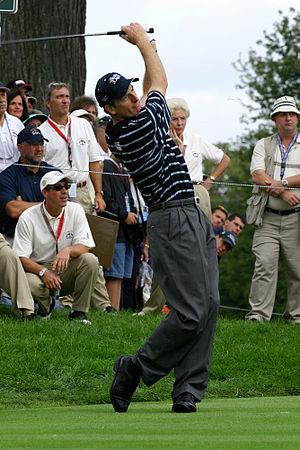
Jim Furyk, né le 12 mai 1970 à West Chester, est un golfeur américain. En 2016, il devient le premier joueur de la PGA à réaliser une carte de 58 et deux cartes sous les 60 lors du Travelers Championship.
La Ryder Cup 2018, quarante-deuxième édition de la Ryder Cup, a lieu du 28 au 30 septembre 2018 au Golf national de Saint-Quentin-en-Yvelines, en France. Sur le parcours Albatros, réaménagé pour l'occasion, la deuxième édition organisée en Europe continentale, après la Ryder Cup 1997 en Espagne, réunit douze des meilleurs joueurs américains contre douze des meilleurs joueurs européens sur trois jours.